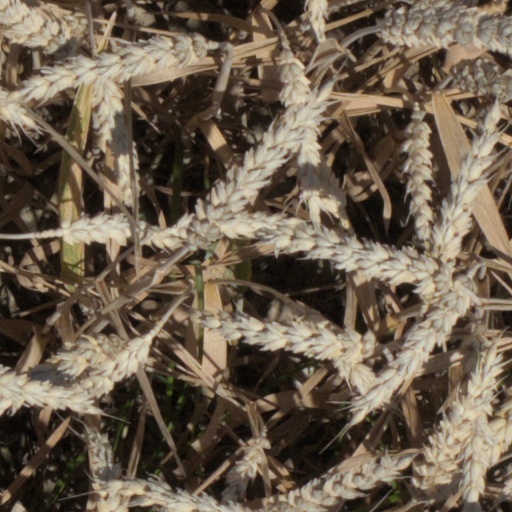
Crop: wheat